Frank Sabichi

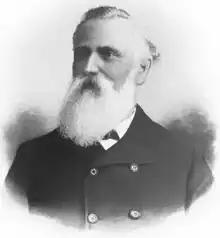

Frank Sabichi (October 4, 1842 – April 12, 1900) was an attorney and developer of extensive properties who sat on the Los Angeles, California, Common Council, the legislative arm of that city, from 1870 to 1874 and again from 1897 to 1899. He was council president in 1873–74.